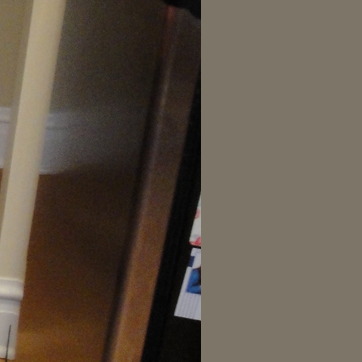
Material: metal